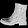
Label: Ankle boot